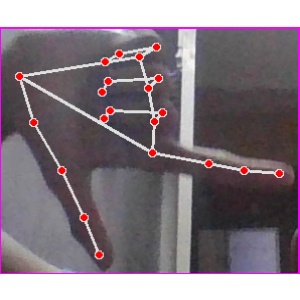
अक्षर: ख